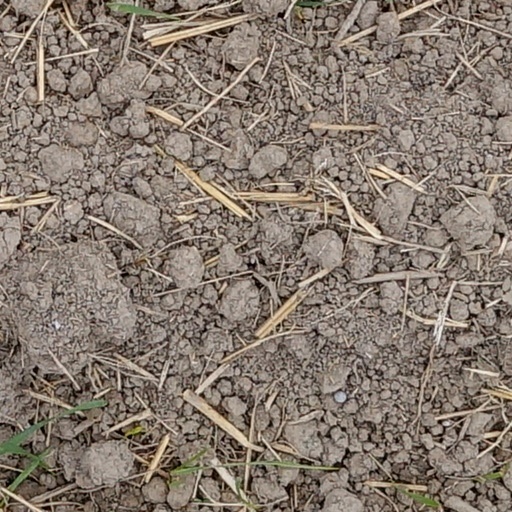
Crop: wheat